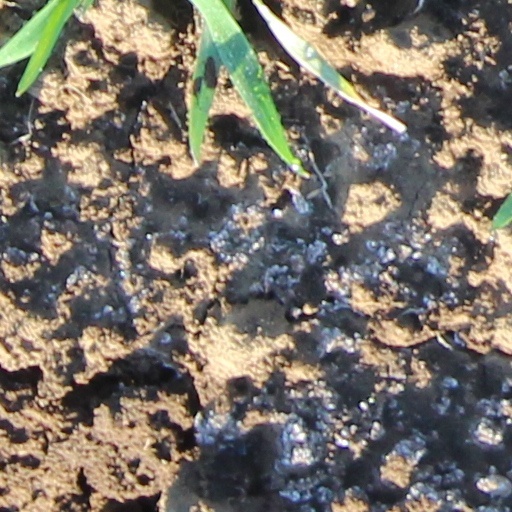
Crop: wheat